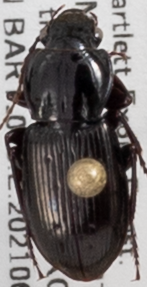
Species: Pterostichus pensylvanicus
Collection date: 2021-06-02
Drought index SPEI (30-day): -1.594
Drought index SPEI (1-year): -1.19
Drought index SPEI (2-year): -0.642